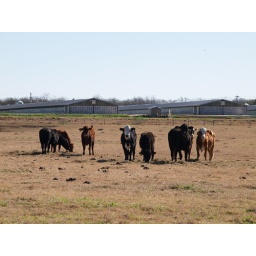
Flatonia Texas Old small town Cattle standing in front of slaughter house building 2010 Buildings Roads Signs